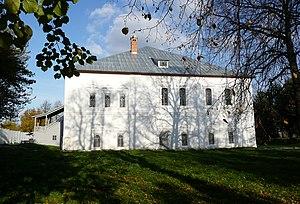
Jonas Syssoïevitch est un évêque orthodoxe, métropolite de l'éparchie de Rostov et Iaroslavl durant les années 1652 à 1690, proche collaborateur du patriarche Nikon. C'est lui qui est à l'origine des nombreuses constructions, restaurations et ajoutes d'annexes diverses telles que celles du Kremlin de Rostov, celles du Monastère Saint-Boris-et-Saint-Gleb, de la Cathédrale de la Dormition de Iaroslavl, du Monastère de Tolga à Iaroslavl, du monastère de la Résurrection à Ouglitch et de la Cathédrale Michel-Archange à Veliki Oustioug.